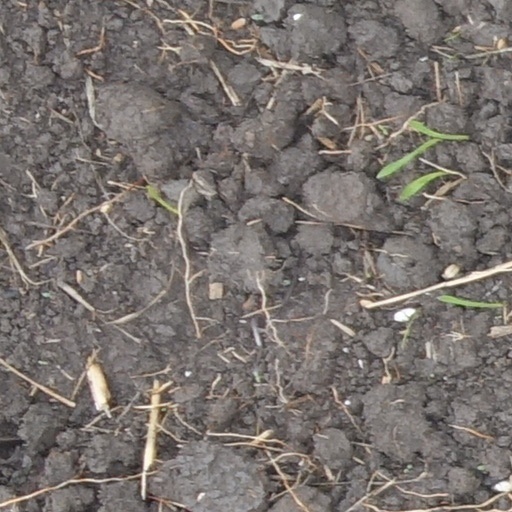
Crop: wheat